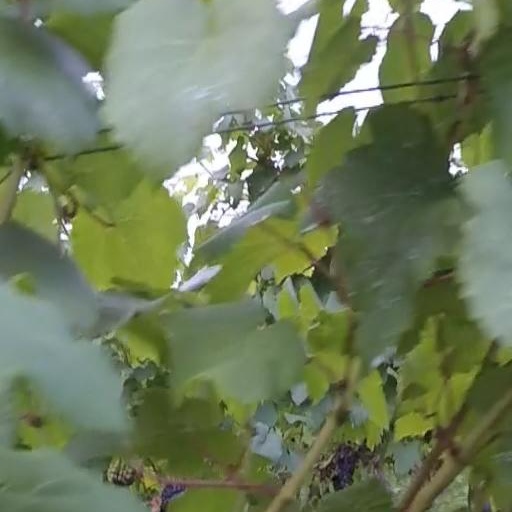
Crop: grape